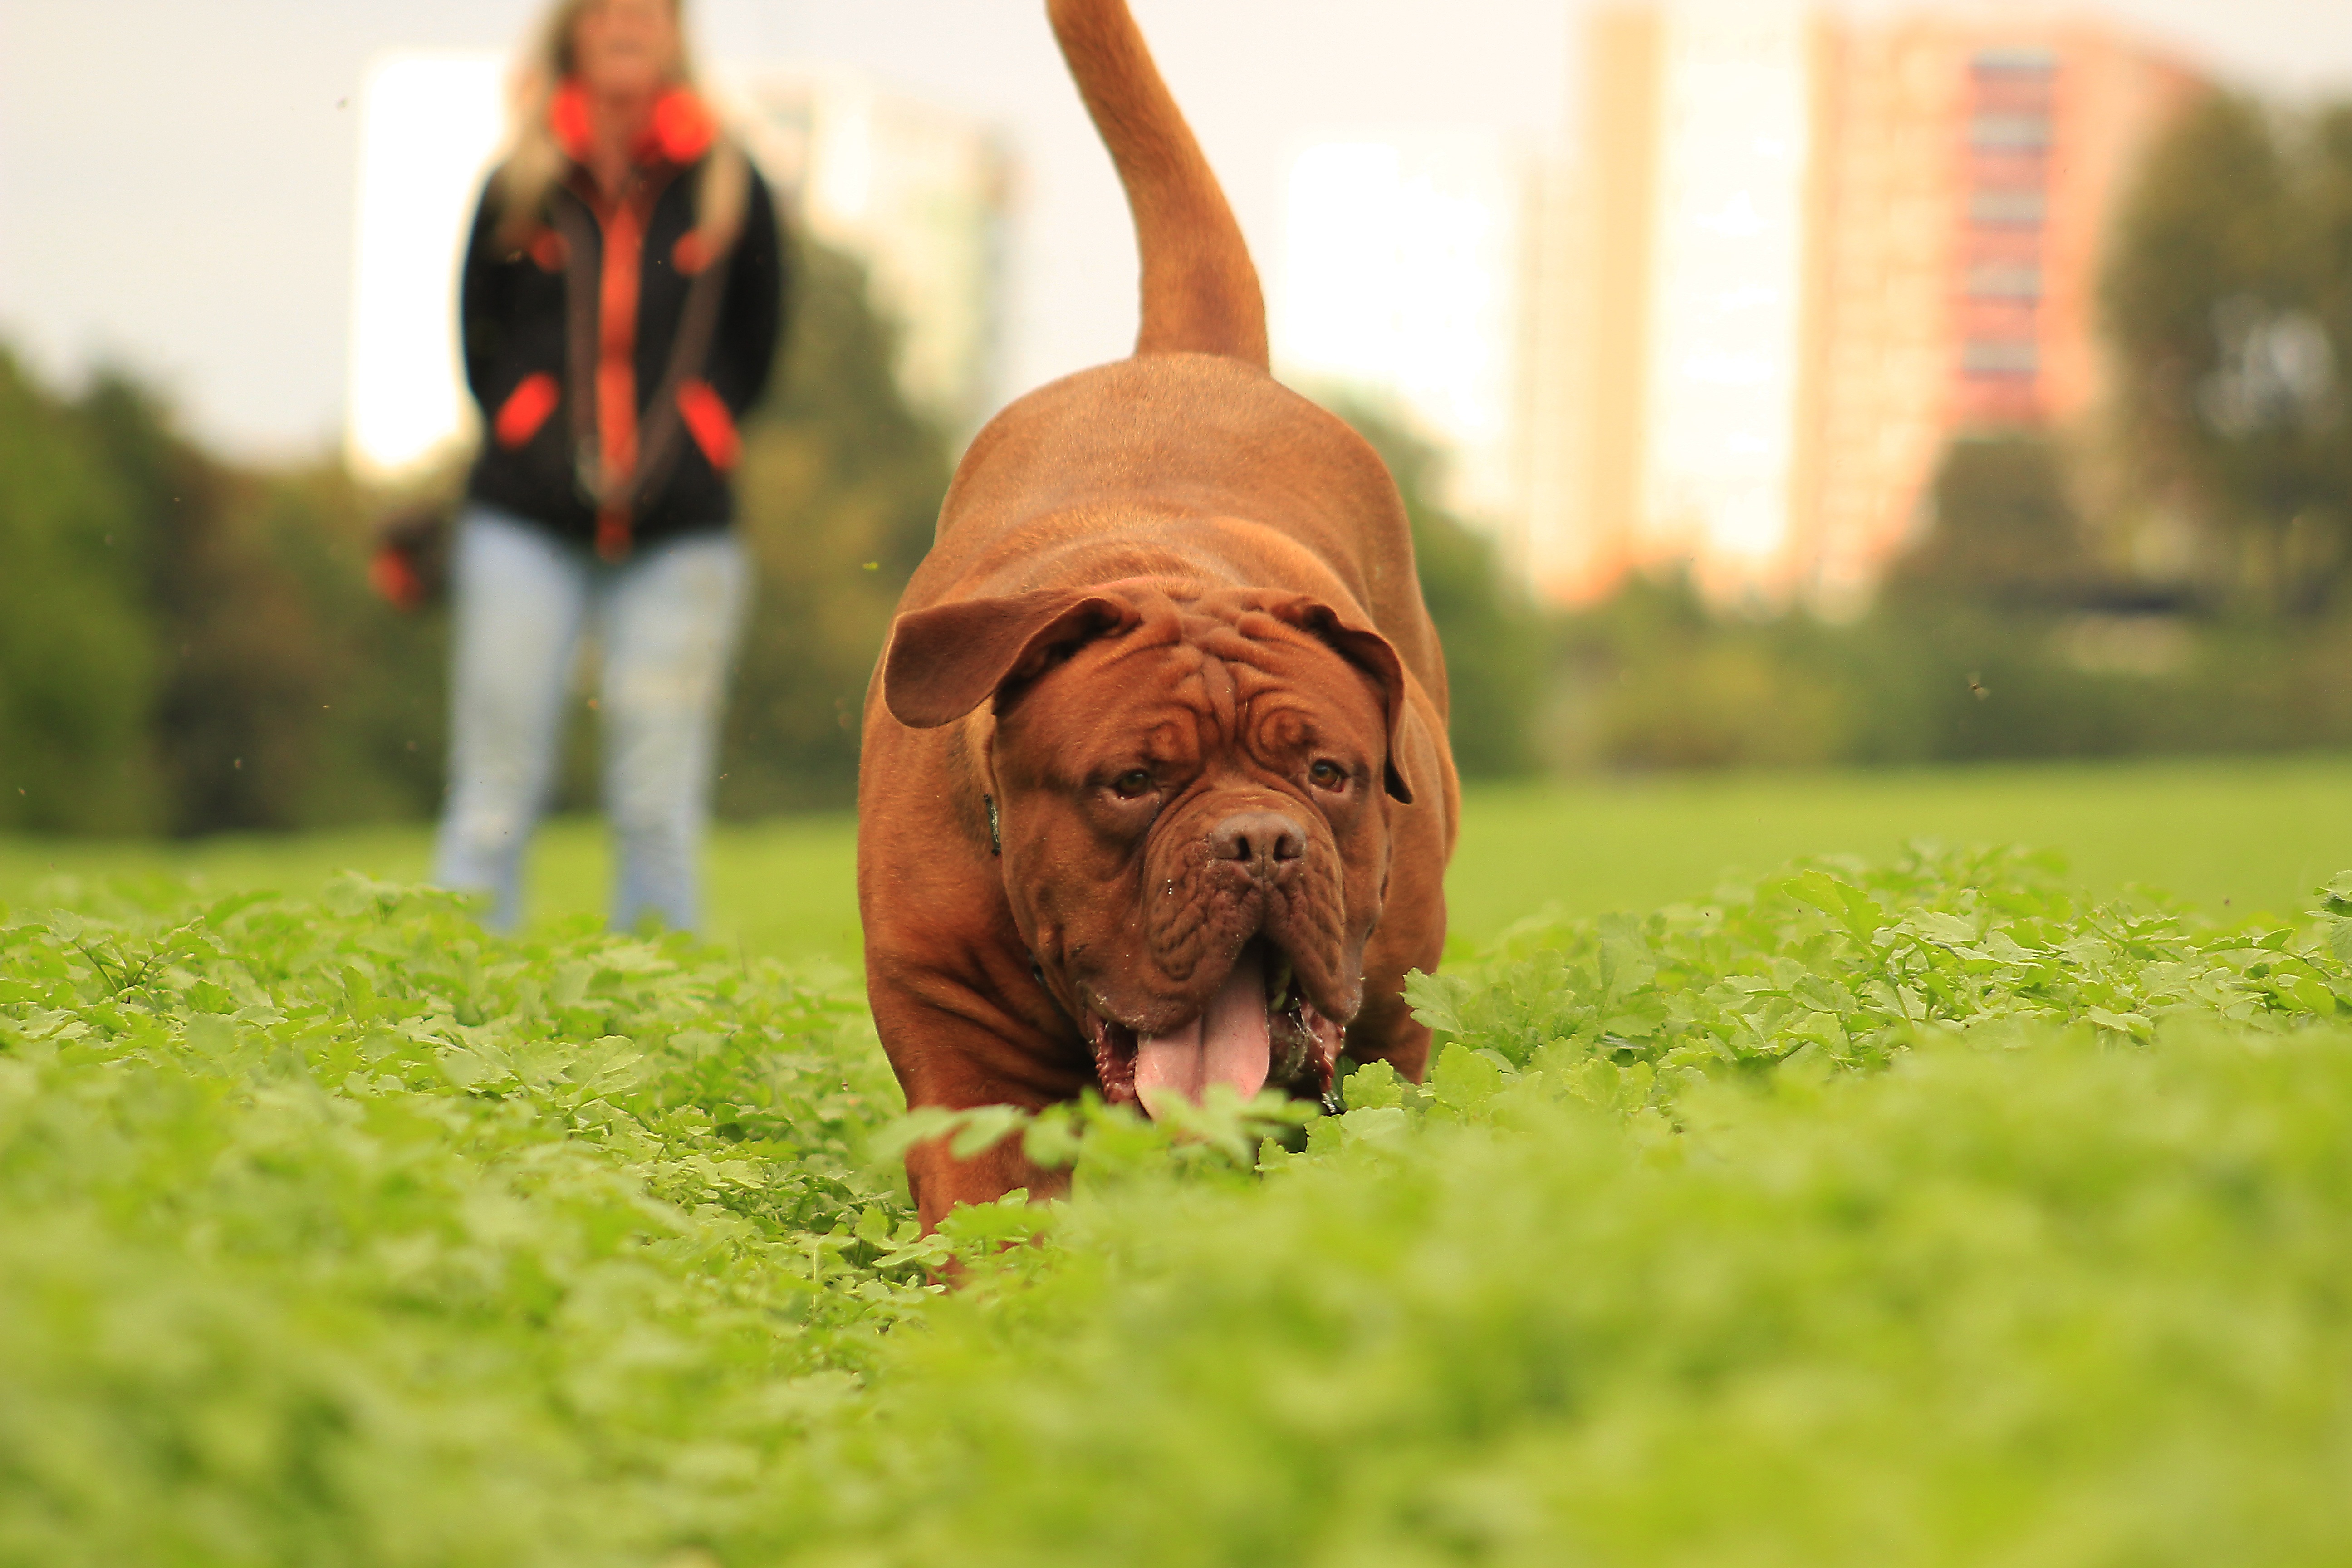
nature, grass, puppy, dog, animal, summer, male, pet, spring, high, park, brown, mammal, garden, thoroughbred, outdoors, sunny, de, french, vertebrate, funny, bordeaux, strong, adult, guard dog, mastiffs, dogue, dogue de bordeaux, dog like mammal